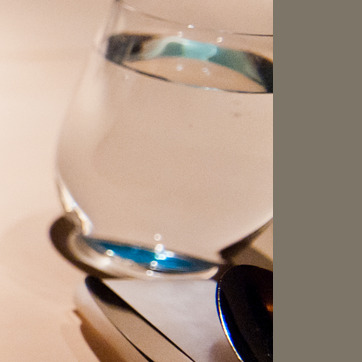
Material: glass